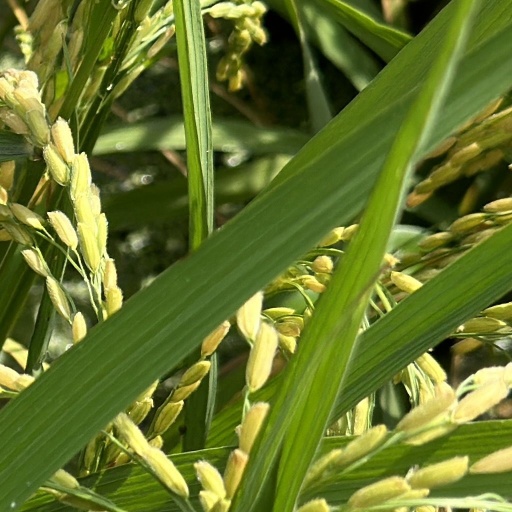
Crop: rice